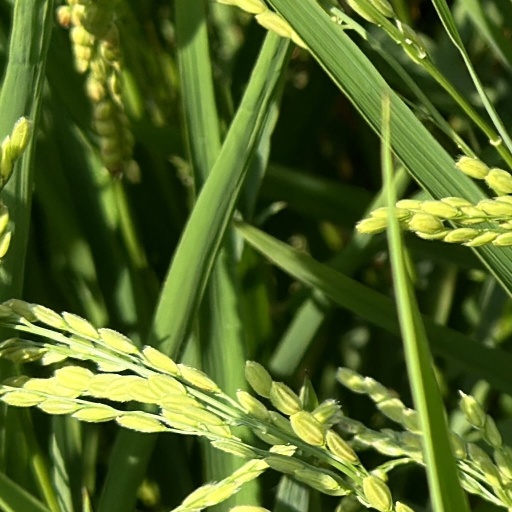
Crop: rice